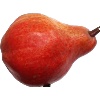
Label: Pear Red 1